JumpStart Adventures 4th Grade: Haunted Island

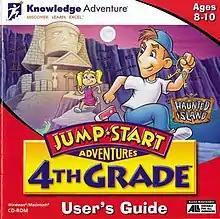
The user's guide for the 1998 re-release of "JumpStart Adventures 4th Grade: Haunted Island".

JumpStart Adventures 4th Grade: Haunted Island is a personal computer game in Knowledge Adventure's "JumpStart" series of educational software intended to teach a fourth grade curriculum. The game was released on December 2, 1996.